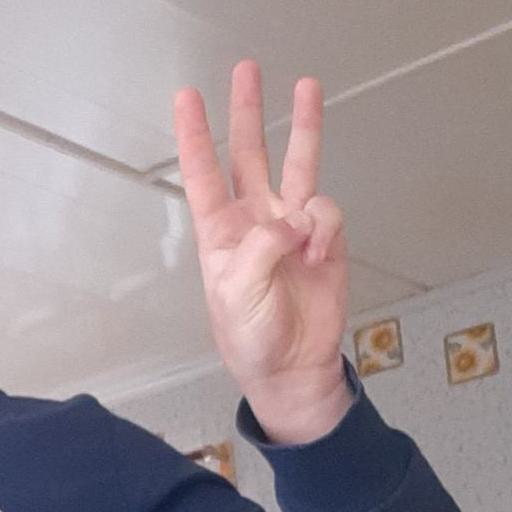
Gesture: three